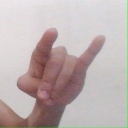
अक्षर: च